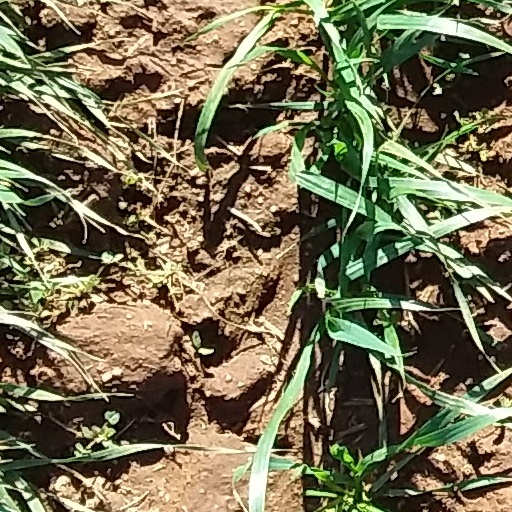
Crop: wheat